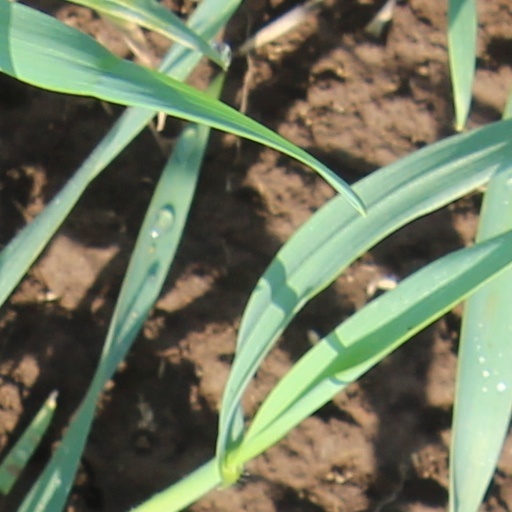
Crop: wheat